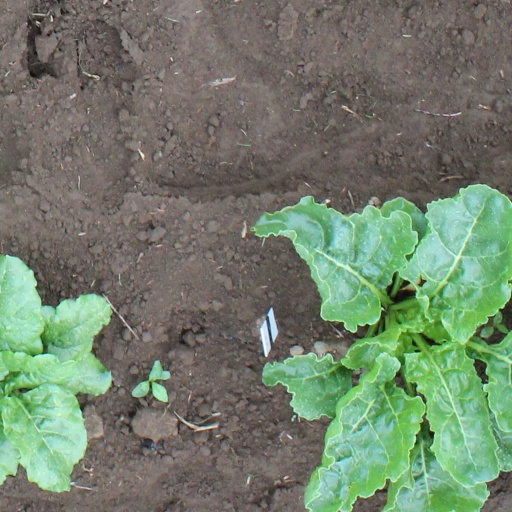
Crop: sugar beet